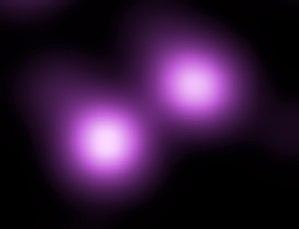
SN 2006gy est une supernova découverte le 18 septembre 2006 dans la galaxie NGC 1260 située dans la constellation de Persée, dans une direction proche de celle de Beta Persei. Cette supernova s'est caractérisée par une luminosité absolue hors du commun, estimée à près de 100 fois supérieure à celle d'une supernova classique, phénomène considéré comme étant dû au fait que l'étoile progénitrice de la supernova est atypique, possédant une masse extrêmement élevée.